Donna d'Onna

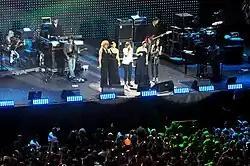
From left to right: Fiorella Mannoia, Laura Pausini, Gianna Nannini, Elisa and Giorgia performing the song during the concert Amiche per l'Abruzzo on 21 June 2009.

Before confirming her participation in the project, Italian singer Gianna Nannini decided to visit some of the areas hit by the earthquake, including Camarda and Onna. The visit gave Nannini the inspiration to compose the song "Donna d'Onna". In an interview released to the Italian newspaper "Corriere della Sera", Nannini explained: